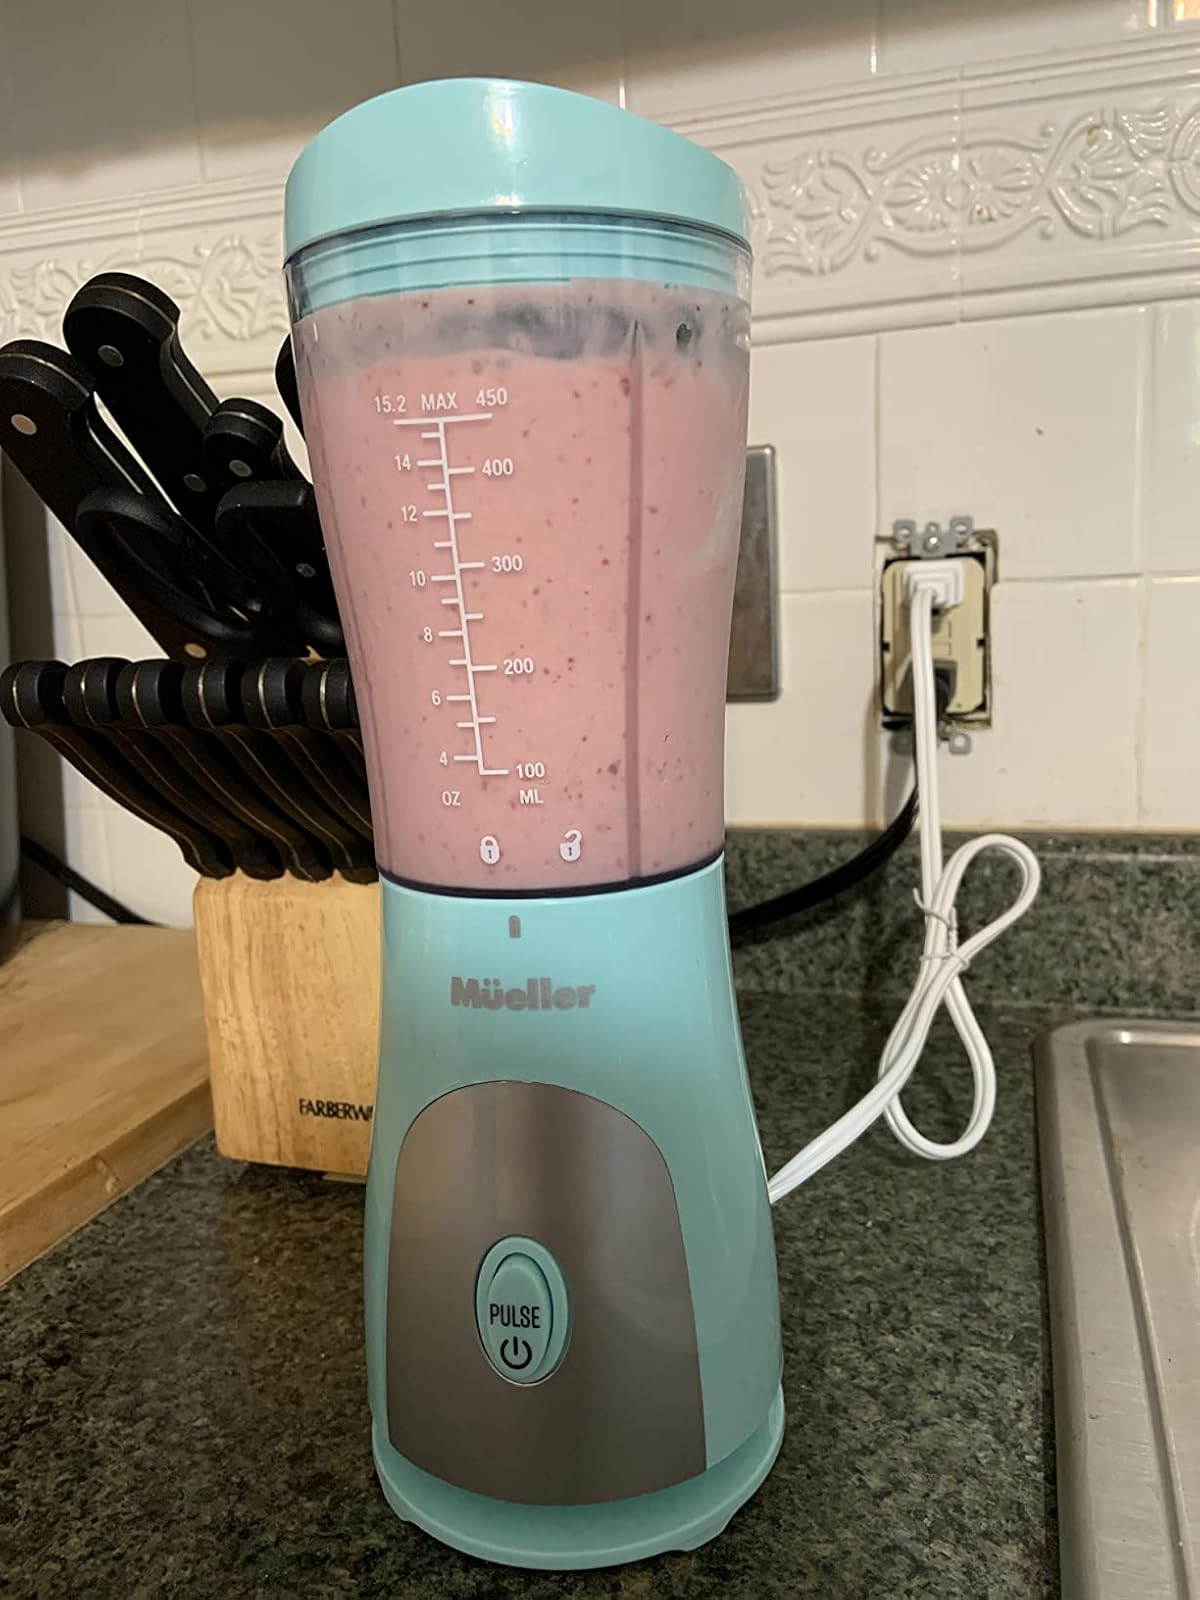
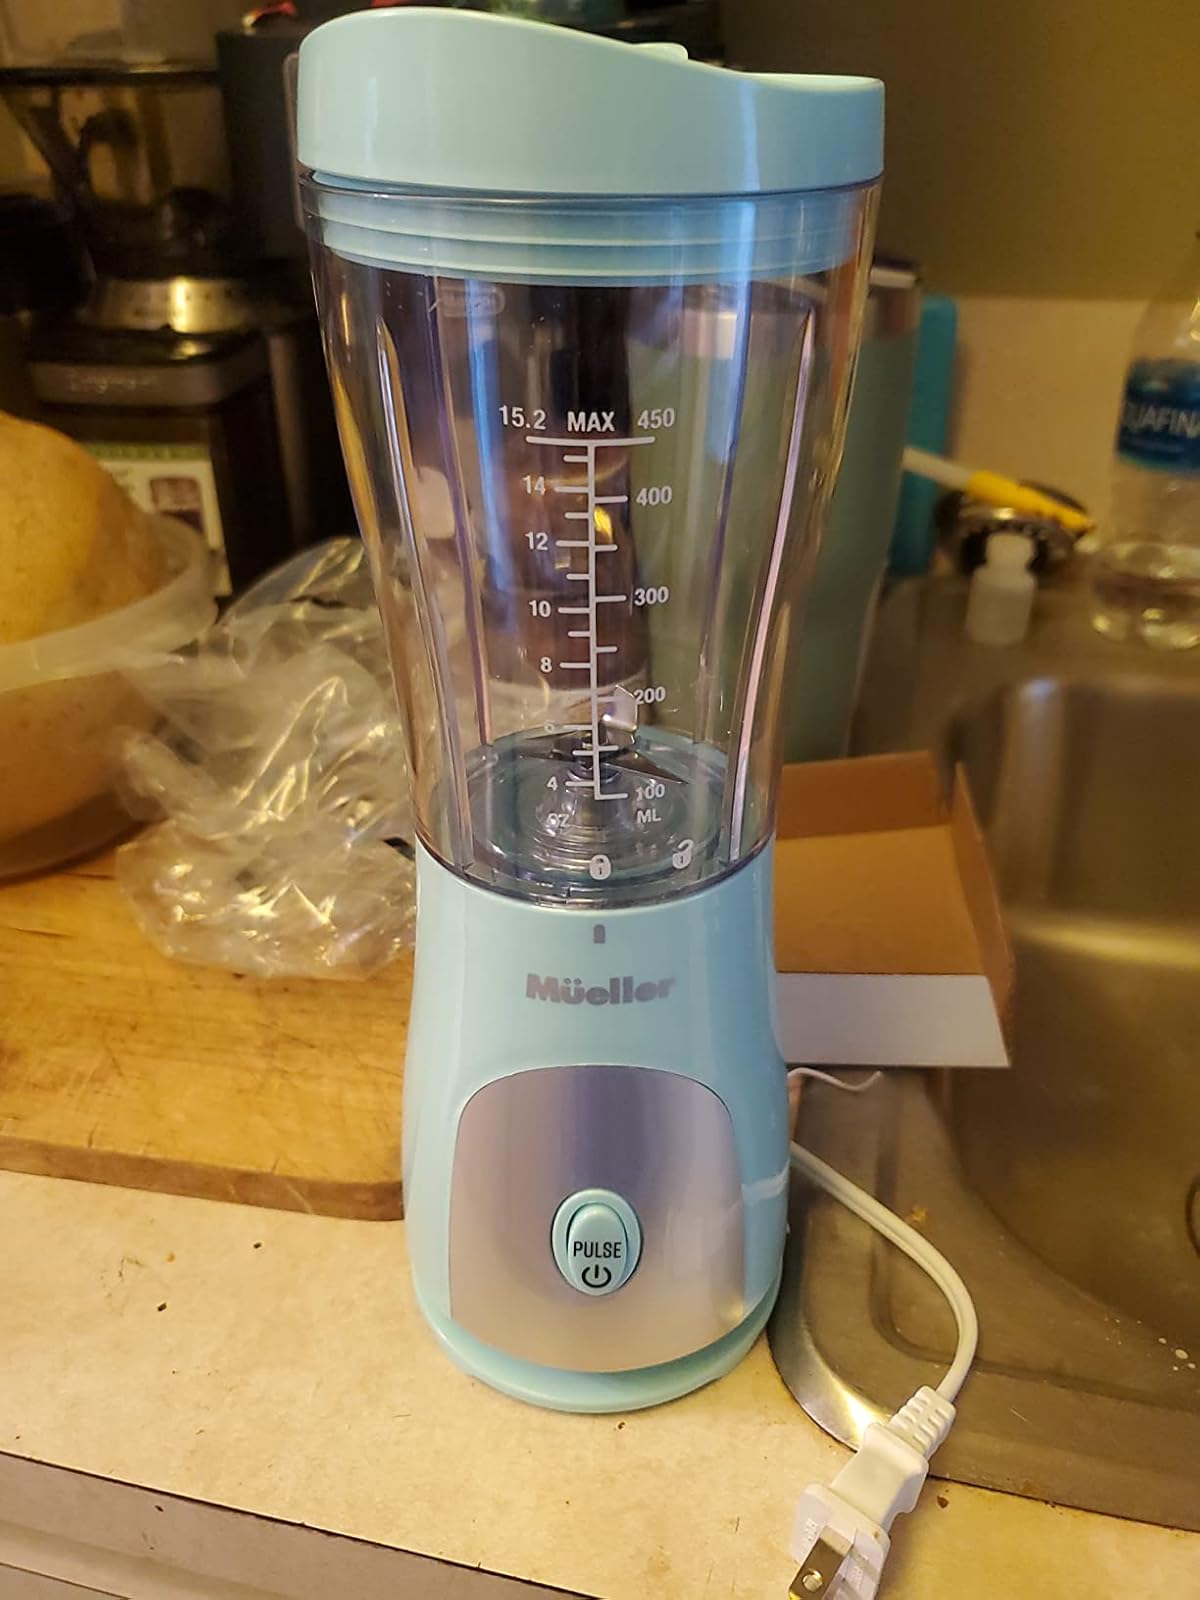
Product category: items_blender
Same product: yes